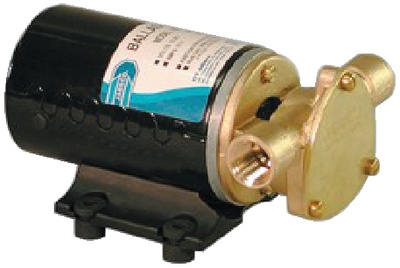
BALLAST PUMP OEM W DEUTSCH CON
Product Details Brand: Rule SKU: 6-186709127 Weight (lbs): 7 Length (In): 10 Width (In): 6 Height (In): 4.5 ALT Part Numbers: JAB 186709127, 45-1693
Brand: Rule
Category: Hardware > Hardware Pumps > Utility Pumps > Transfer Pumps